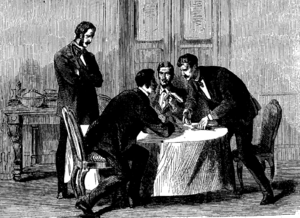
Illustration de Au Bonheur des Dames tirée des Œuvres complètes illustrées de Émile Zola, T1, Fasquelle, 1906, Le service du courrier
Au Bonheur des Dames est un roman d’Émile Zola publié en 1883, prépublié dès décembre 1882 dans Gil Blas, onzième volume de la suite romanesque Les Rougon-Macquart. À travers une histoire sentimentale, le roman entraîne le lecteur dans le monde des grands magasins, l’une des innovations du Second Empire.